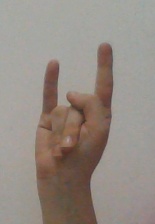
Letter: la